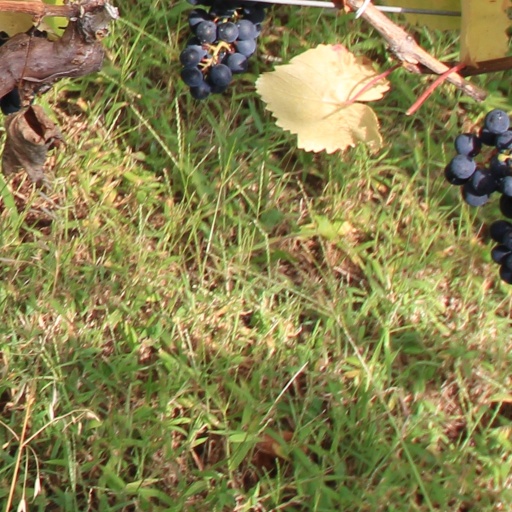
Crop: grape